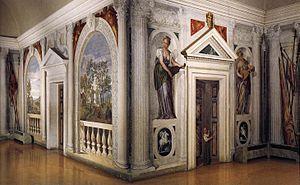
Paolo Caliari, dit Véronèse, né en 1528 à Vérone et mort le 19 avril 1588 à Venise, est un peintre vénitien.